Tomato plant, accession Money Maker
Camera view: tilt-top (135 deg); turntable rotation: 270 degrees
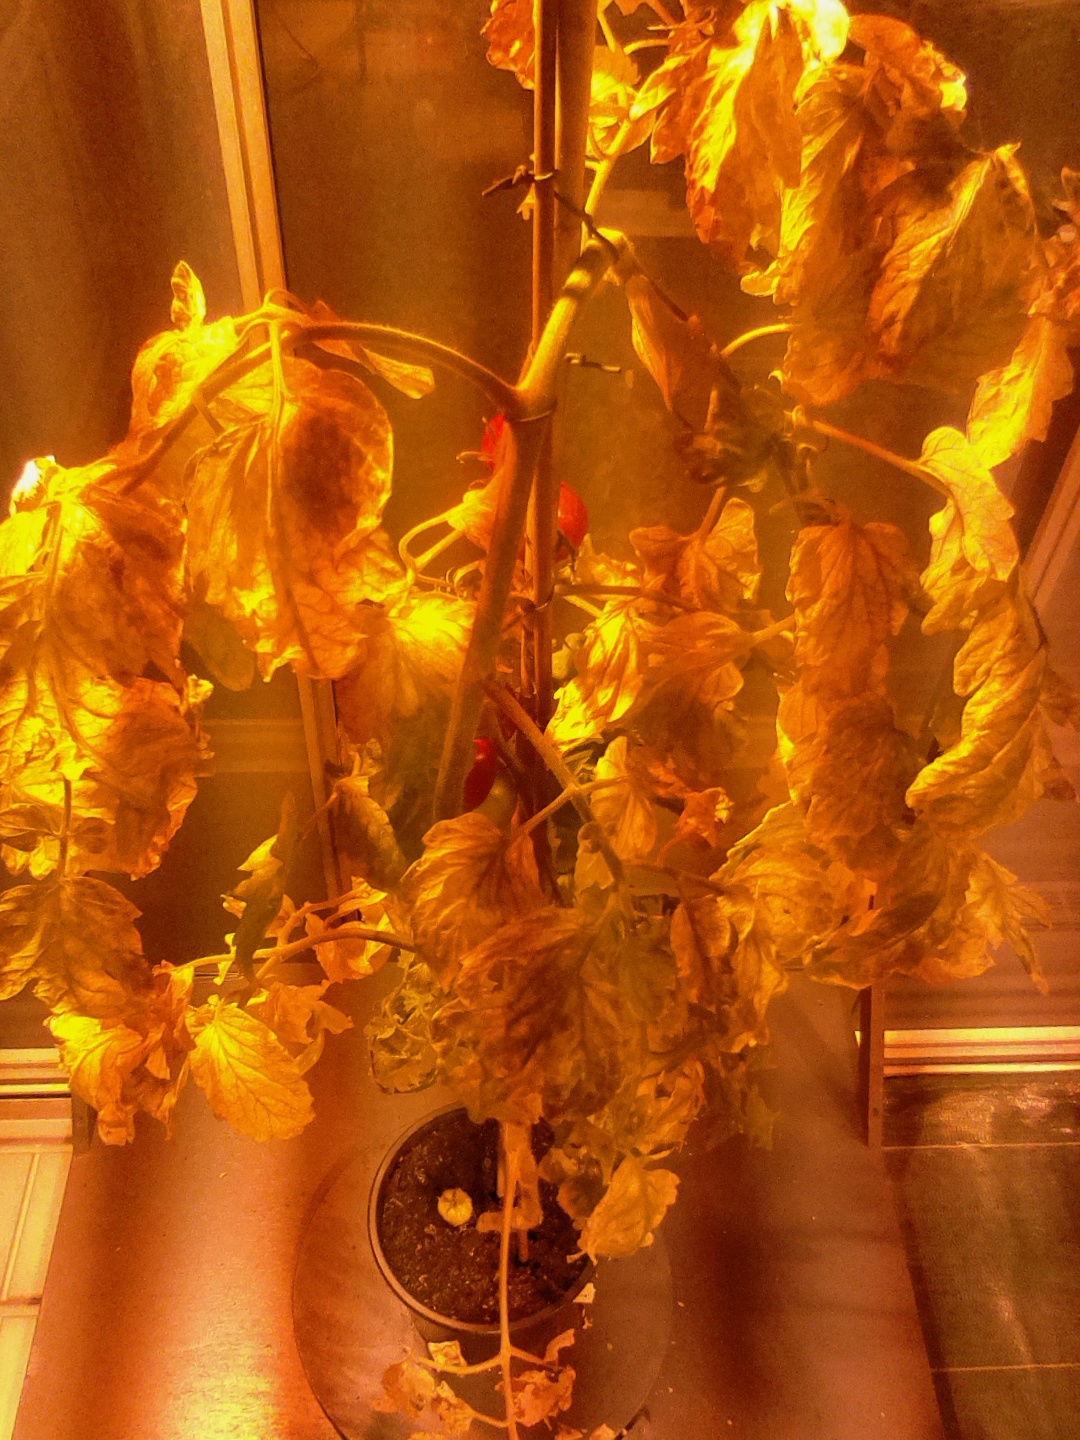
BBCH growth stage 85: 50%-60% of fruits show typical fully ripe color